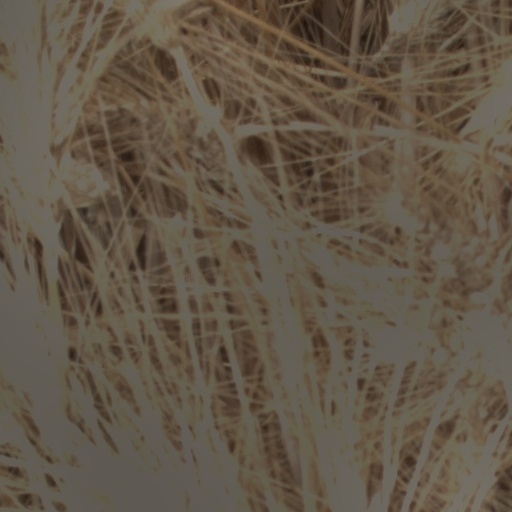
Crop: wheat